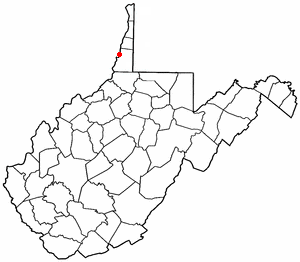
Glen Dale est une ville américaine située dans le comté de Marshall en Virginie-Occidentale.